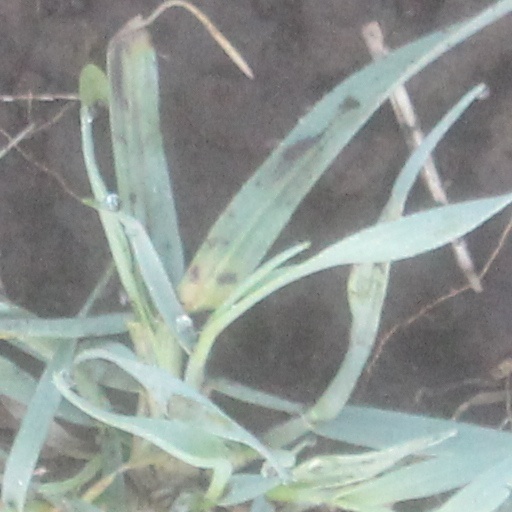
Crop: wheat